Geoffrey Rush

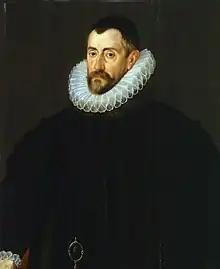
Rush portrayed Sir Francis Walsingham in "Elizabeth" (1998)

Rush made his film breakthrough with his performance in 1996 with "Shine", for which he won the Academy Award for Best Actor. Rush had once learned piano up until aged fourteen and retook piano lessons again thirty years later for the role, choosing to perform most of the piano playing himself rather than using a hand double. That same year, James L. Brooks flew him to Los Angeles to audition for the part of Simon Bishop in "As Good as It Gets" and offered him the role, but Rush declined it (it went to Greg Kinnear). In September 1998, Rush played the title role in the Beaumarchais play "The Marriage of Figaro" for the QTC. This was the opening production of the Optus Playhouse at the Queensland Performing Arts Centre at South Bank in Brisbane. A pun on Rush's name (and the circumstances) was used in the opening prologue of the play with the comment that the "Optus Playhouse was opening with a Rush".